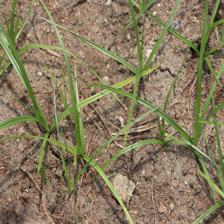
Label: Grass